The Sadist (1963 film)

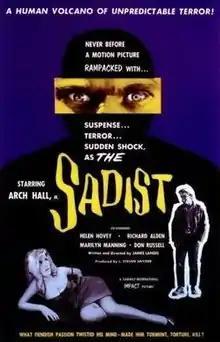
Theatrical release poster

The Sadist (also known as Profile of Terror and Sweet Baby Charlie) is a 1963 American thriller film written and directed by James Landis. It stars Arch Hall, Jr. as a psychopathic spree killer, patterned after Charles Starkweather, who takes a trio of hostages at a junkyard. The low-budget, independent film is notable for being the debut of future Academy Award-winning cinematographer Vilmos Zsigmond. It was distributed by Fairway International Pictures in the United States.